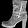
Label: Ankle boot